Martin Becanus

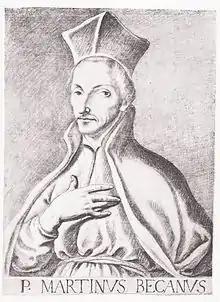
Martinus Becanus

Martinus Becanus (6 January 1563 – 24 January 1624) was a Dutch-born Jesuit priest, known as a theologian and controversialist.